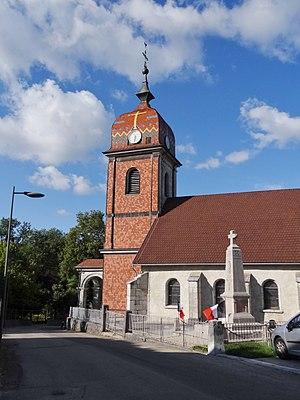
La Planée est une commune française située dans le département du Doubs, en région Bourgogne-Franche-Comté.